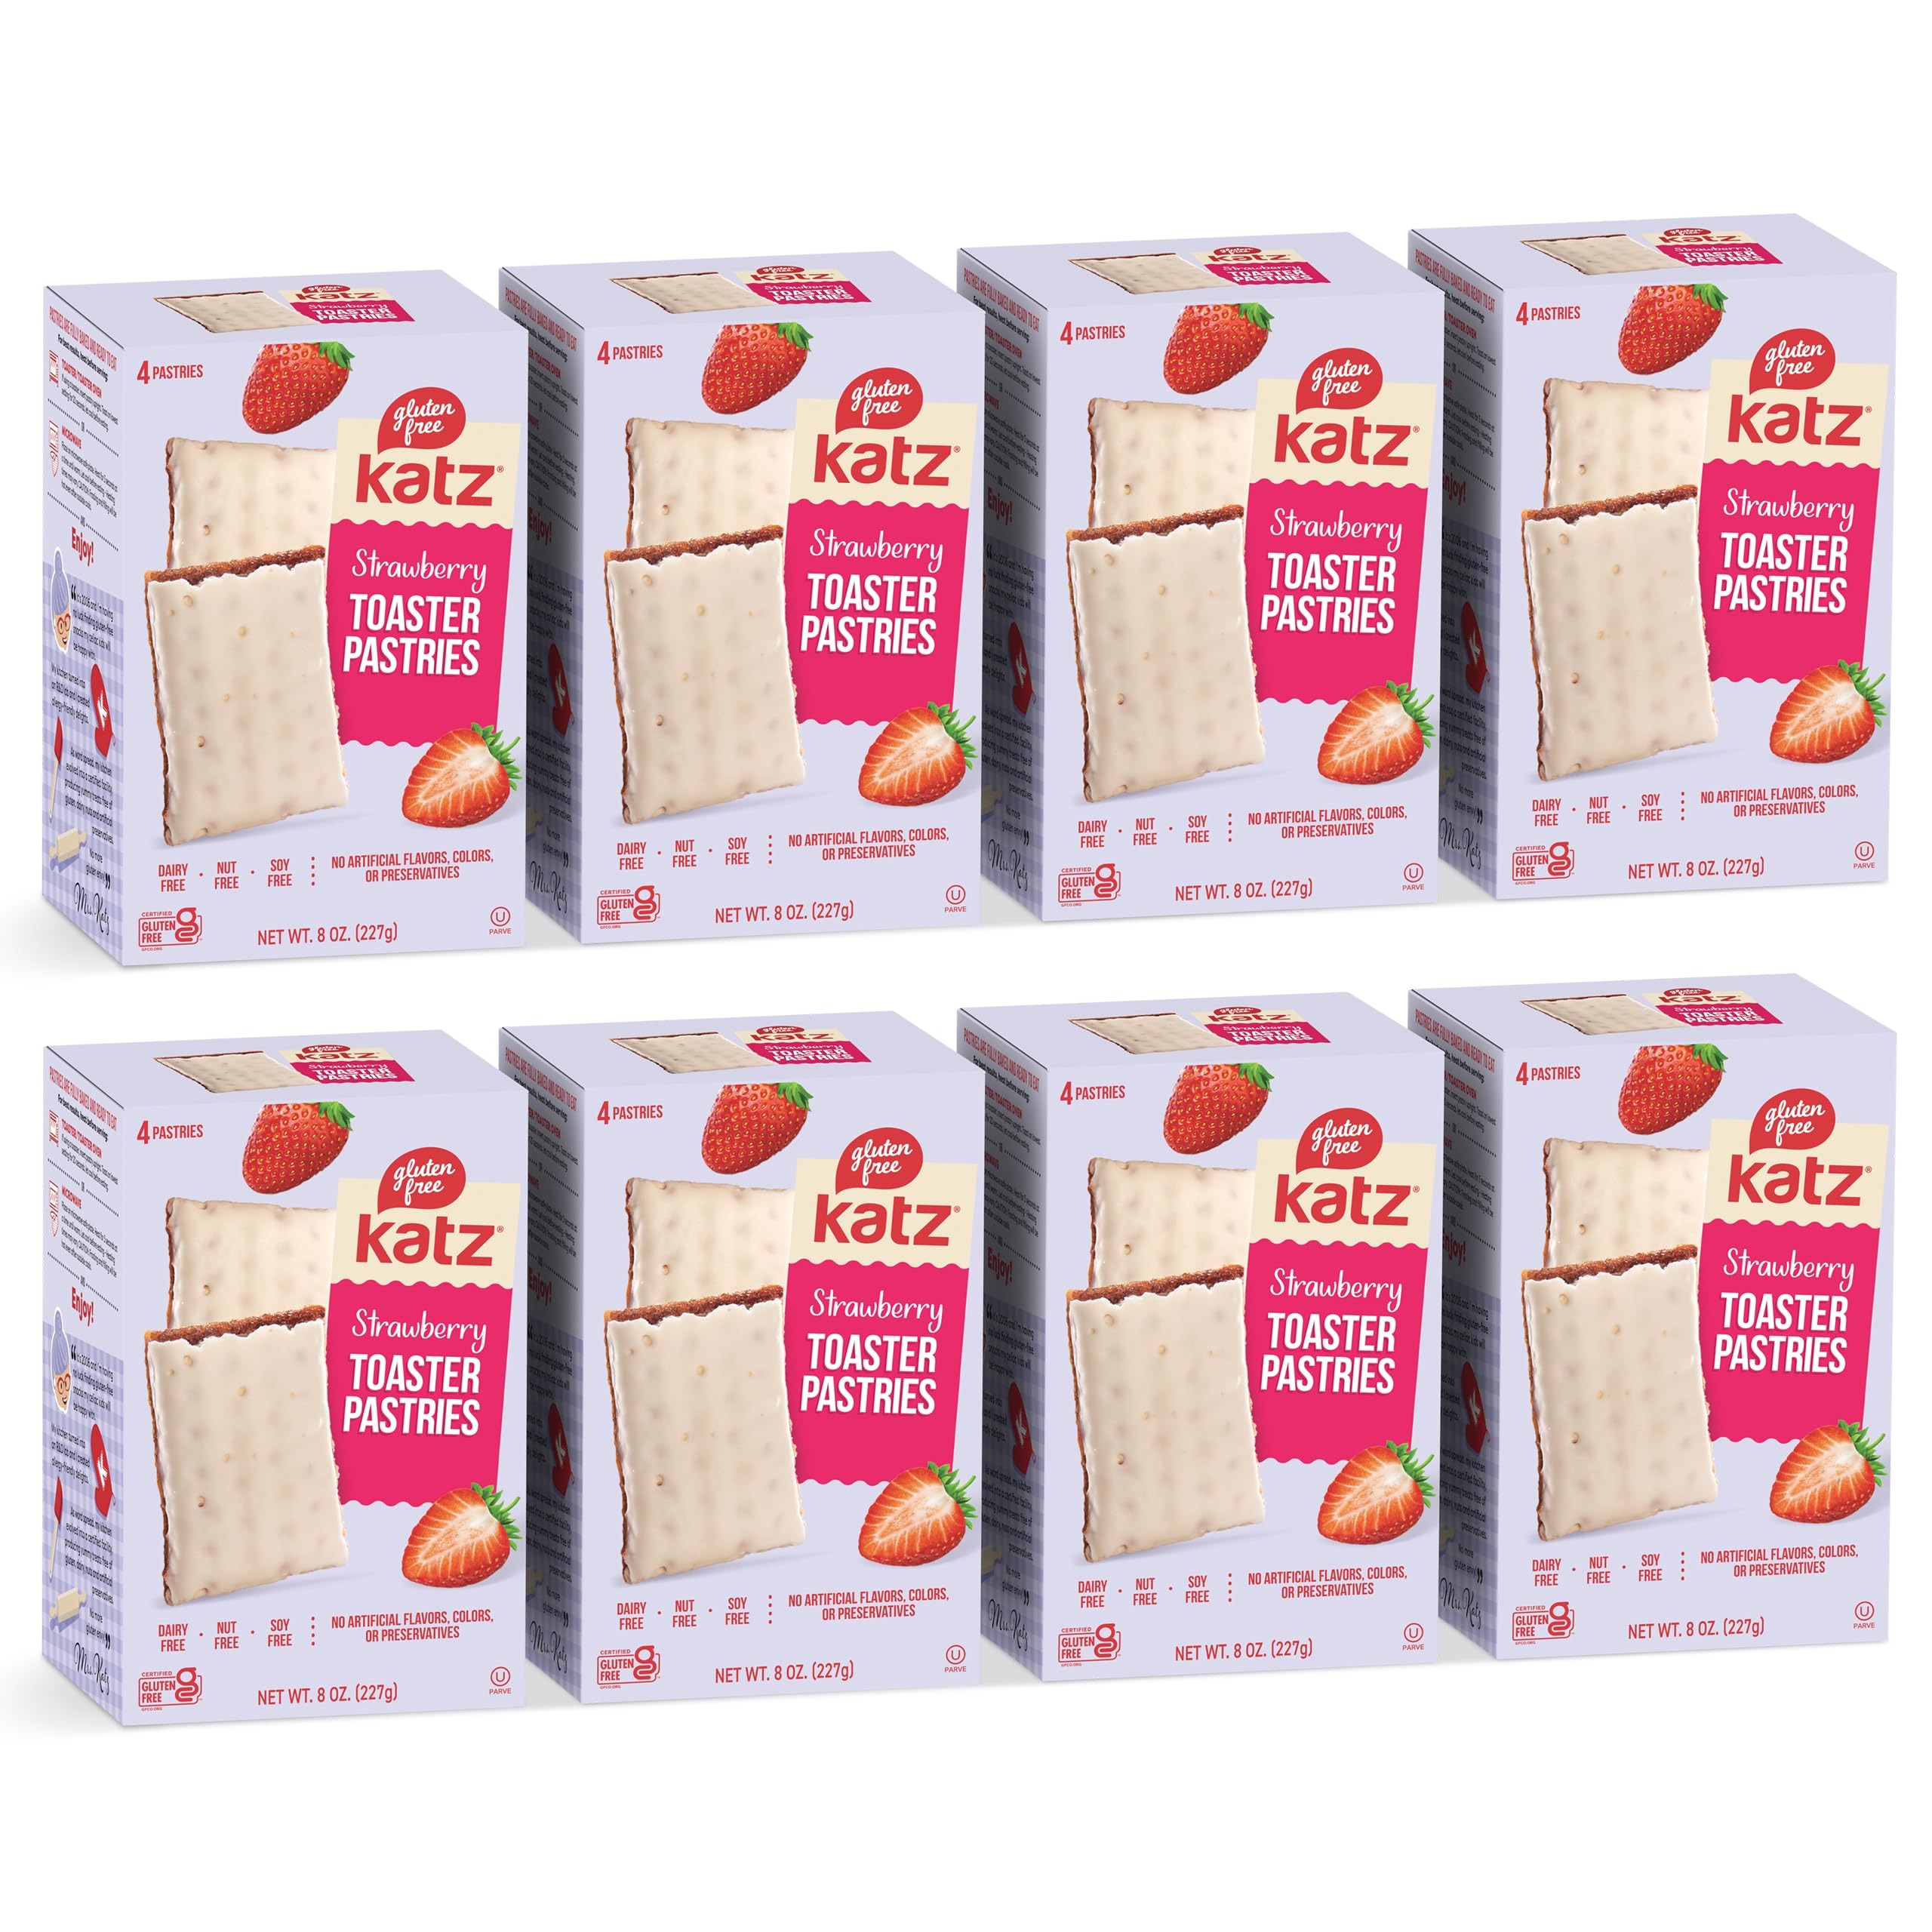
Item Name: Katz Gluten Free Toaster Pastries. Strawberry. Gluten Free. Dairy Free, Nut Free, Peanut Free, Soy Free. Kosher Snacks. 8 OZ (Pack Of 8)
Bullet Point 1: Healthy Breakfast On The Go: A Katz gluten free toaster pastry is a great alternative to a regular breakfast bar when you need something quick and easy to start your day. Made with a soft, flaky pastry crust and deliciously sweet strawberry filling, this pastry hits the spot. These pastries are free from dairy, peanuts, soy, and tree nuts, making them an ideal choice for those with food allergies or dietary restrictions. Try a box of strawberry toaster pastries today!
Bullet Point 2: Ready To Eat Anytime Snack: This snack has real strawberries and no artificial flavors or colors. Enjoy these toaster pastries straight out of the box or toasted for a warm treat. They are great after school snacks for kids, healthy office snacks or college snacks for those late night study sessions. Try a box of Mrs. Katz's gluten-free toaster pastries today!
Bullet Point 3: Easy To Prepare: Katz Gluten-Free Toaster Pastries are the perfect treat to satisfy your cravings at any time of the day! Freshly baked and shelf-stable, these pastries are ready to enjoy straight out of the package. However, for an extra touch of warmth and to further enhance the flavors, we recommend using a toaster oven. When using a toaster oven, simply lay the toaster pastry flat with the frosting side facing up and set your toaster oven to the lowest setting and let it work its magic!
Bullet Point 4: Allergy Aware Ingredients: Mrs. Katz knew that Katz gluten free products needed to address more than just gluten allergies. At the time, allergies to tree nuts and peanuts were on the rise and finding nut free kid snacks was also not easy. To help as many people as possible dealing with food allergies, Mrs. Katz committed to manufacturing in the United States in her own Certified Gluten, Dairy and Nut-Free (Tree Nuts & Peanuts) Facility. Try our bakery fresh pastries today!
Bullet Point 5: Meet Our Founder: In 2006, with two gluten intolerant children, Mrs. F. Katz was dissatisfied with the lacklustre gluten-free products available in stores. Her children wanted the snacks others were eating, but she needed to be sure they were gluten free, so she began experimenting at home with unique ingredients and baked tasty snacks for her family and friends. Today, the company has grown from a one-woman kitchen bakery to a full, state-of-the-art facility. Gluten free and full of taste!
Value: 64.0
Unit: Ounce

Price: 5.18